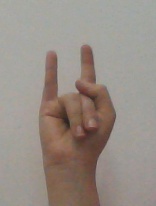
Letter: la